Italian Renaissance painting

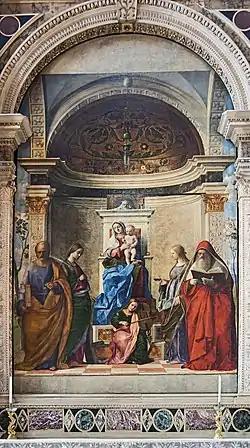
Oil painting. A large altarpiece in which the Madonna sits on a raised throne, with four saints and an angel as described in the article.

In 1442 Alfonso V of Aragon became ruler of Naples, bringing with him a collection of Flemish paintings and setting up a Humanist Academy. Antonello da Messina seems to have had access to the King's collection, which may have included the works of Jan van Eyck. Recent evidence indicates that Antonello was likely in contact with Van Eyck's most accomplished follower, Petrus Christus, in Milan in early 1456 and likely learned the techniques of oil painting, including painting almost microscopic detail and minute gradations of light, directly from Christus. As well, his works' calmer expressions on peoples' faces and calmness in the works' overall composition also appears to be a Netherlandish influence. Antonello went to Venice in 1475 and remained there until the fall of 1476 so it is likely that Antonello passed on the techniques of using oil paints, painting the gradation of light, and the principles of calmness to Venetian painters, including Giovanni Bellini, one of the most significant painters of the High Renaissance in Northern Italy, during that visit.